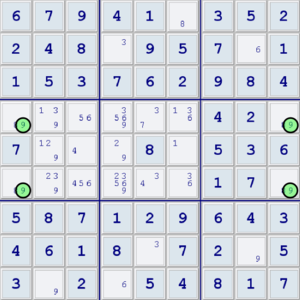
La méthode X-Wing est une technique de résolution de Sudoku. Son nom provient des X-wing de Star Wars, le X fait référence à la disposition des cases testées lors de l'application de cette méthode.